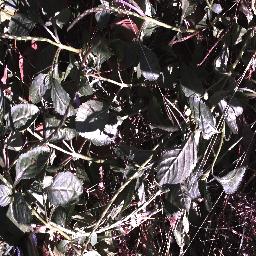
Label: snake_weed